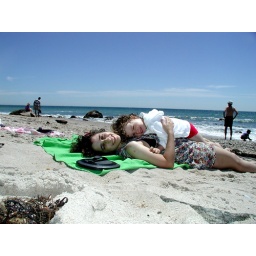
at beach by parent's old house in Rhode Island